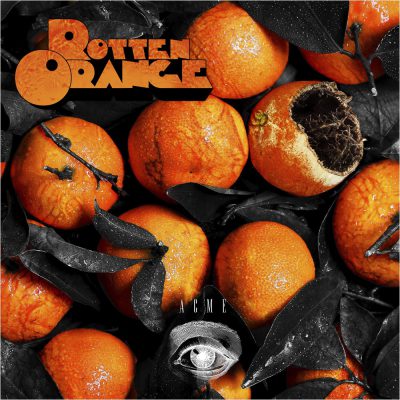
Label: Orange